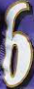
Number: 6